Batting average on balls in play

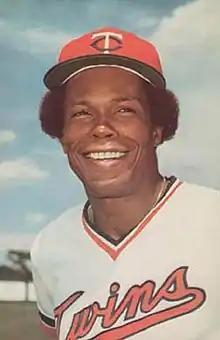
Rod Carew had a .408 BABIP in 1977, one of the best single-season BABIPs since 1945.

In baseball statistics, batting average on balls in play (abbreviated BABIP) is a measurement of how often batted balls result in hits, excluding home runs. It can be expressed as, "when you hit the ball and it’s not a home run, what’s your batting average?" The statistic is typically used to evaluate individual batters and individual pitchers.